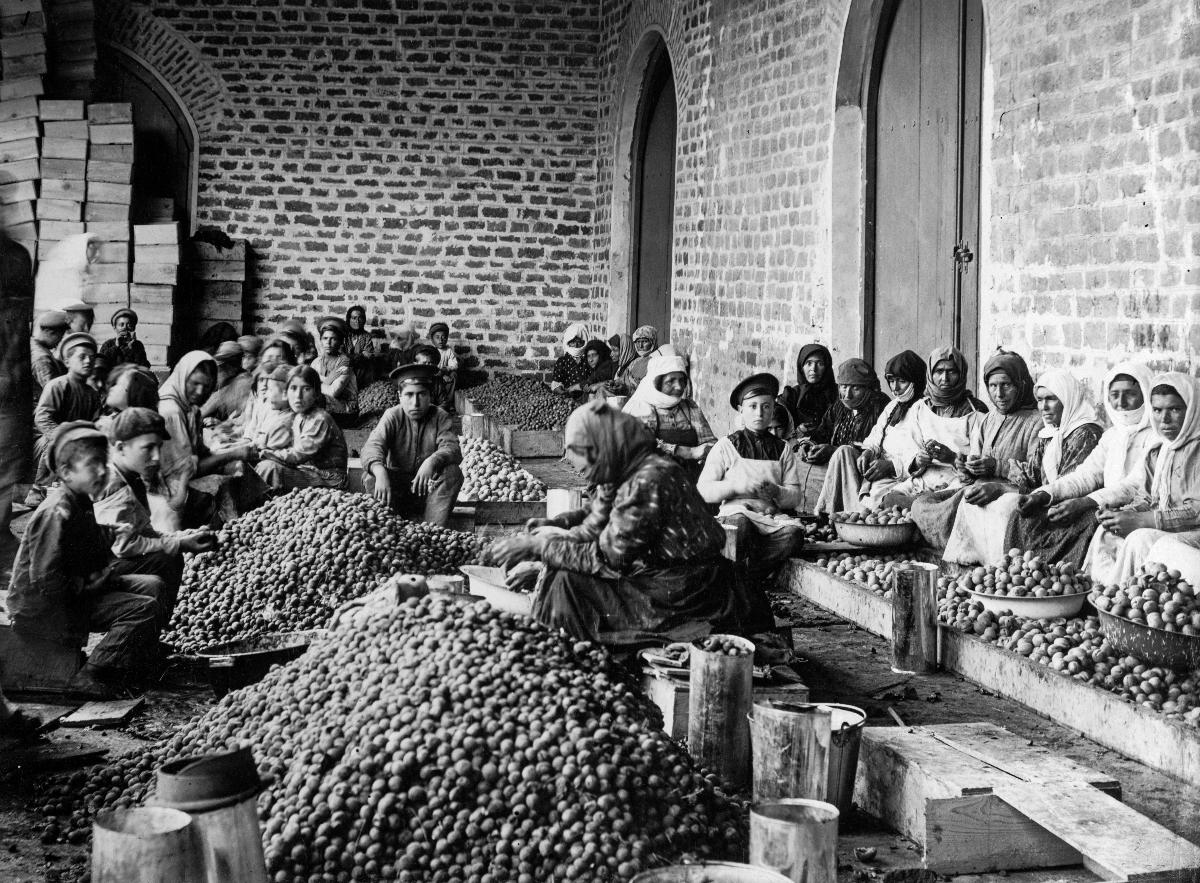
Armenialainen säilyketehdas
Armenian fruit cannery
sisällön kuvaus: Hedelmän lajittelua säilyketehtaassa. Armenia, Venäjä. sisällön kuvaus: Sorting of fruits in a cannery. Armenia, Russia.
Vuosi: 1917
Paikka: , Venäjä; , Armenia
Aiheet: armenialaiset; kansalliset vähemmistöt; ihmiset; Venäjä; työ; tehtaat; hedelmät; Armenians; national minorities; Russia; work; factories; fruits; people; armenian; cannery; workers; armenier; nationella minoriteter; människor (släkte); Ryssland; arbete; fabriker; frukter